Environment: real
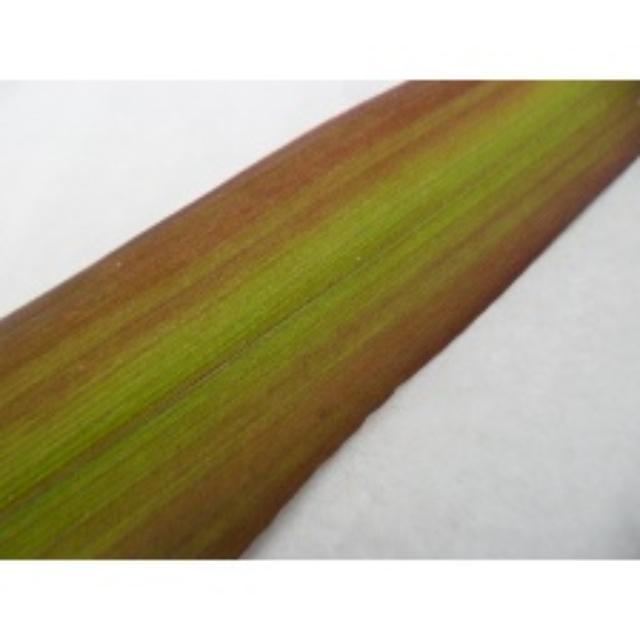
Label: phosphorus_deficiency